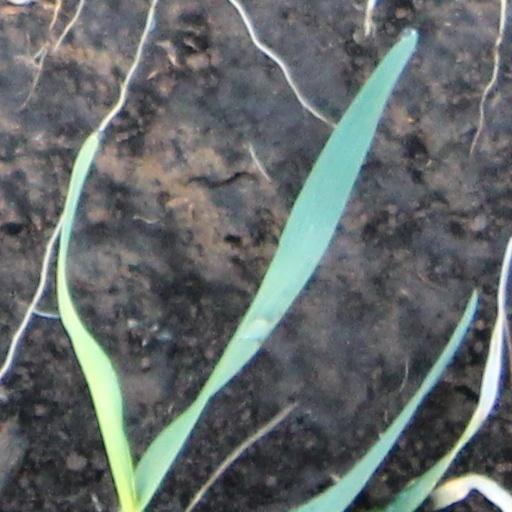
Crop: wheat